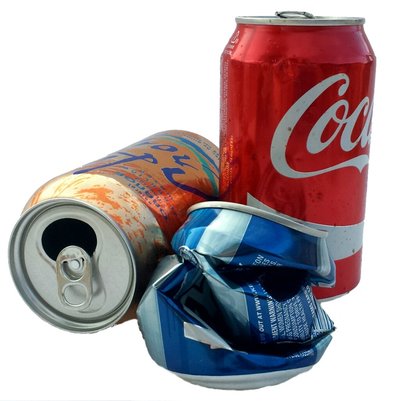
Label: metal